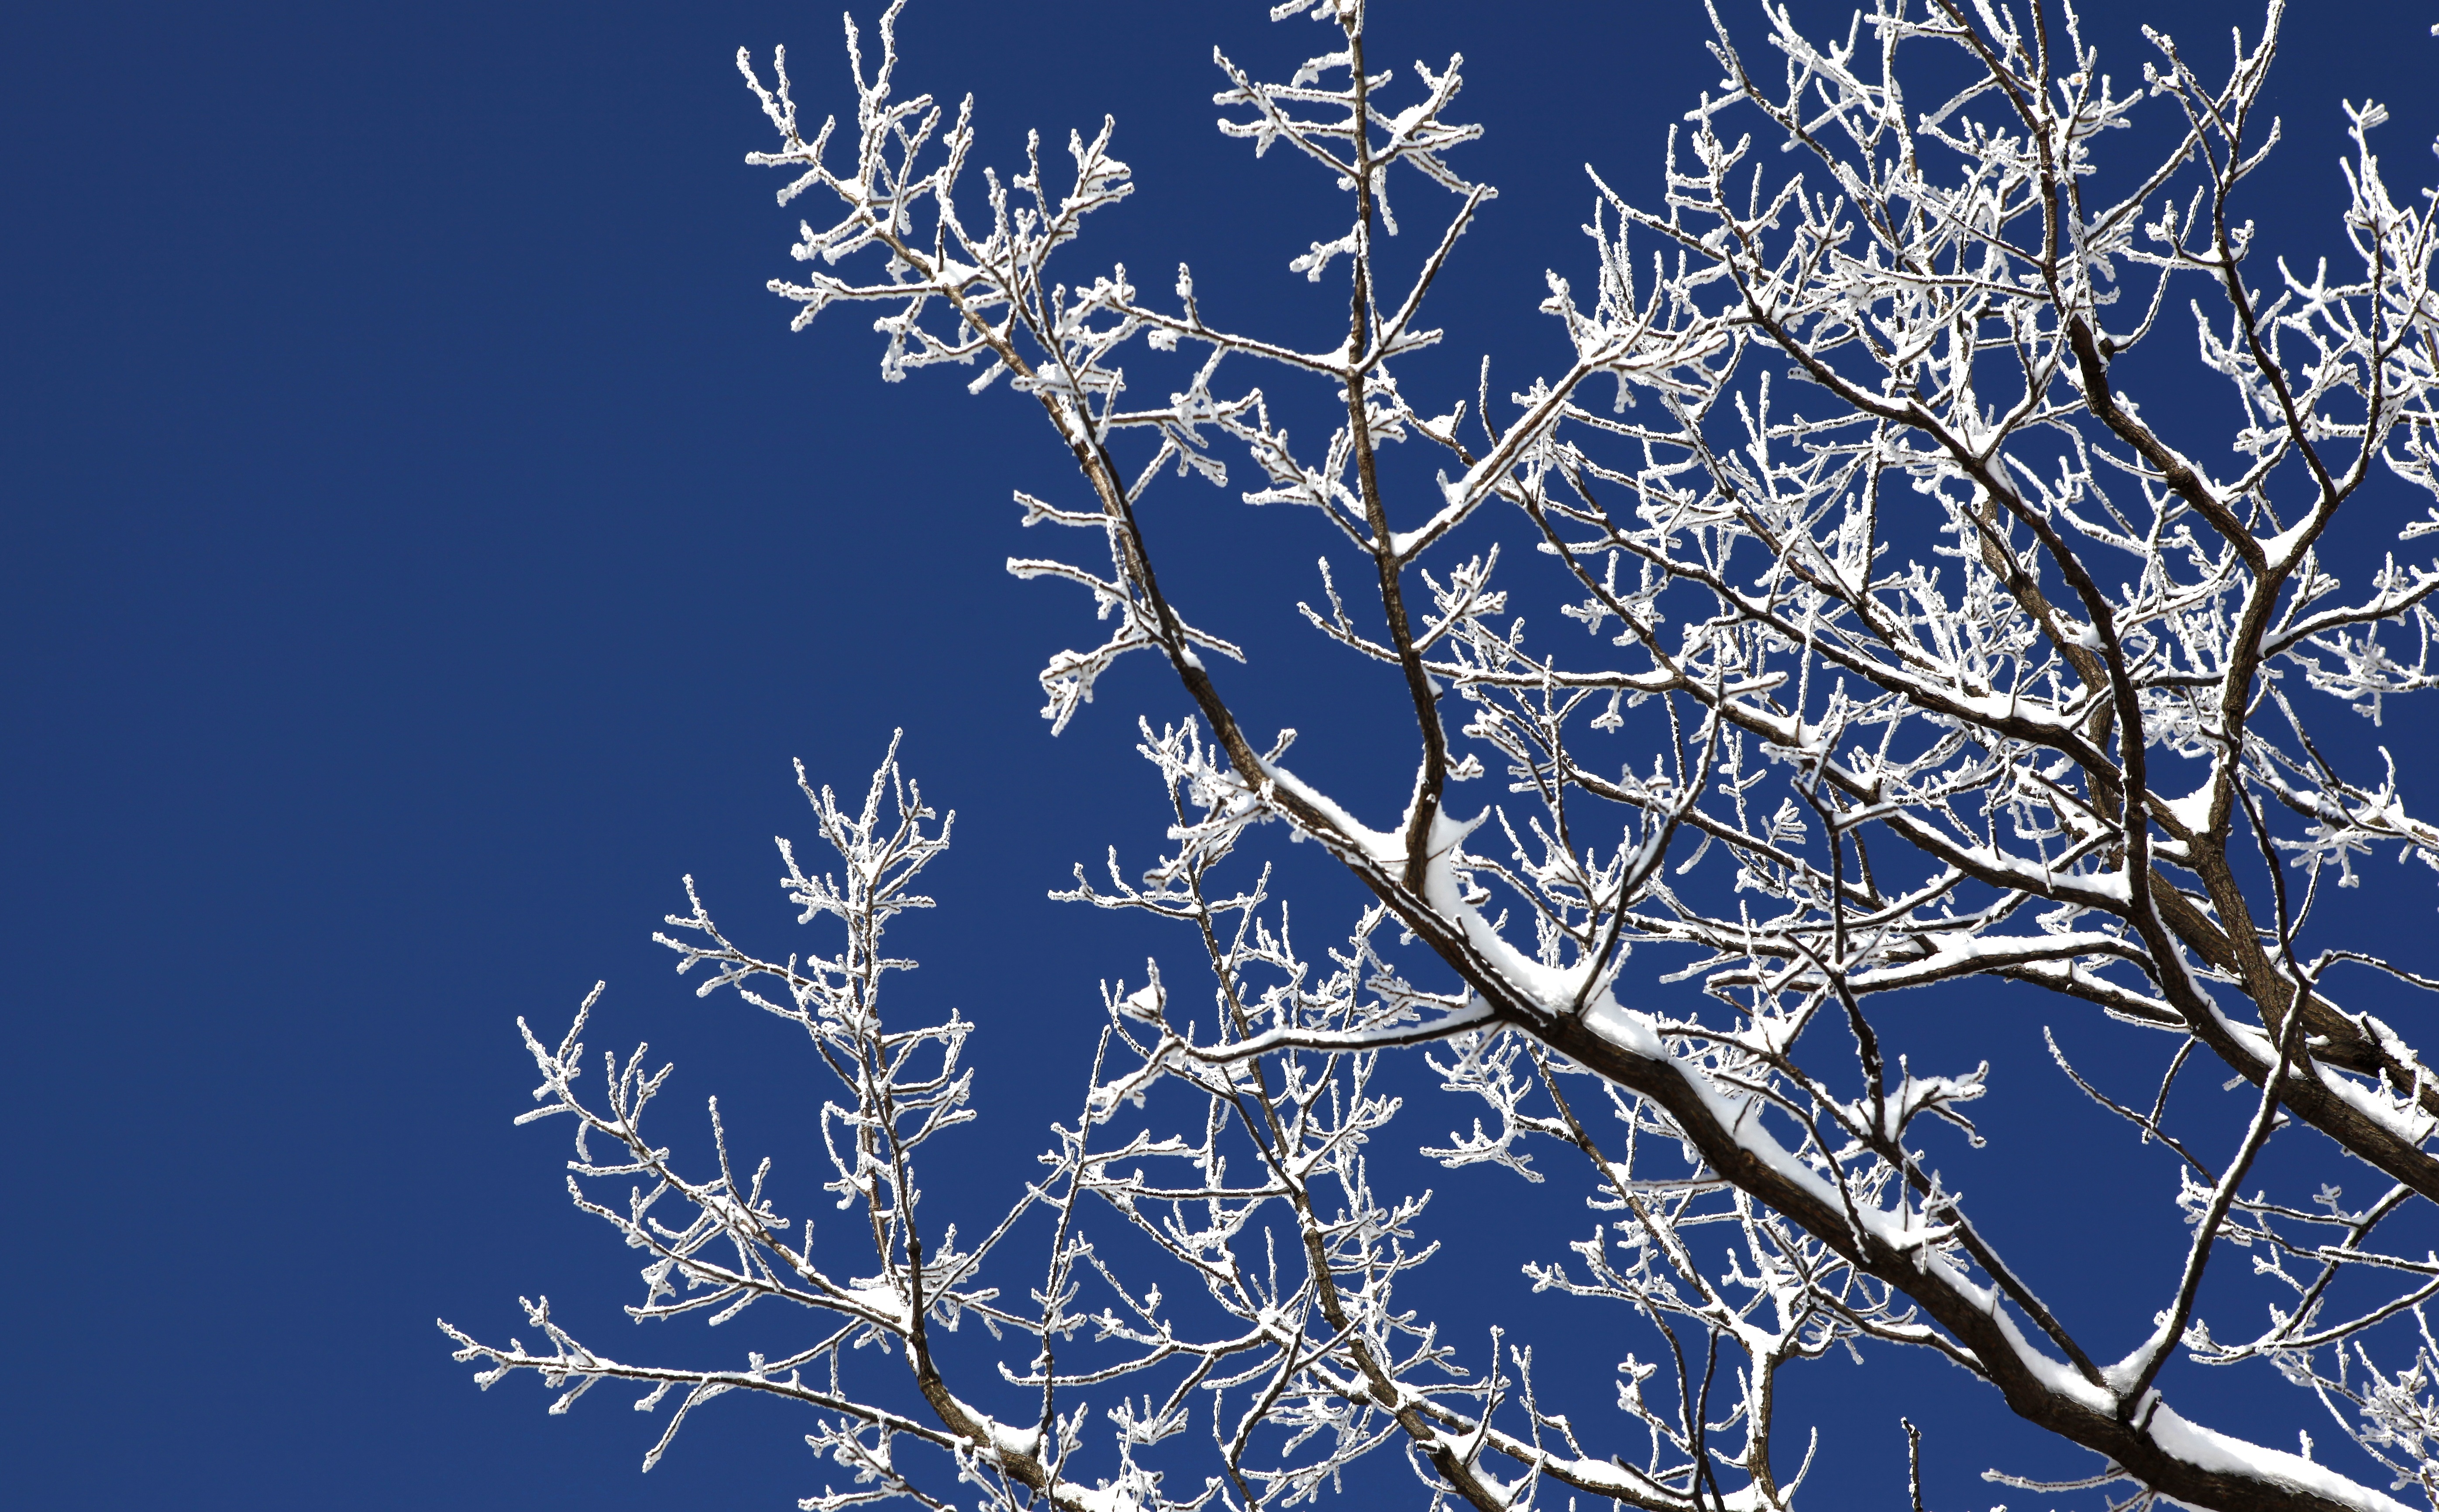
tree, branch, blossom, snow, winter, plant, wood, flower, frost, ice, season, twig, freezing, snow flower